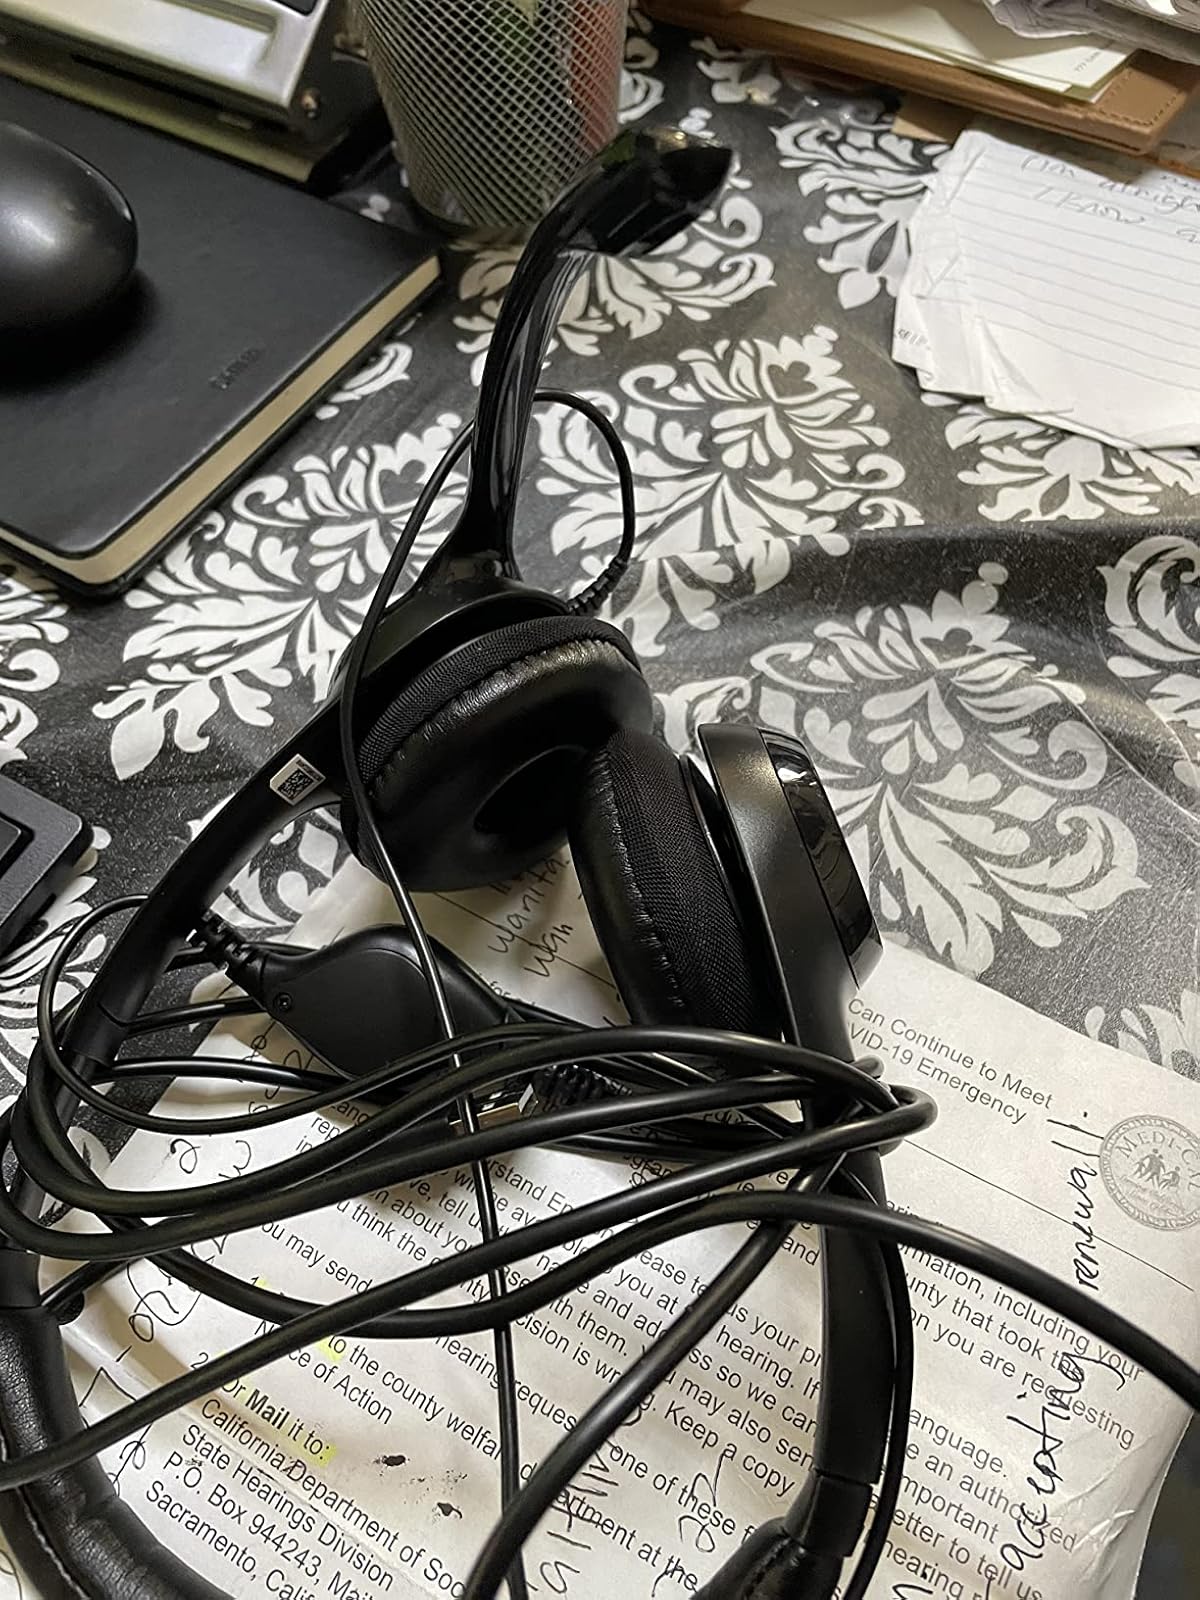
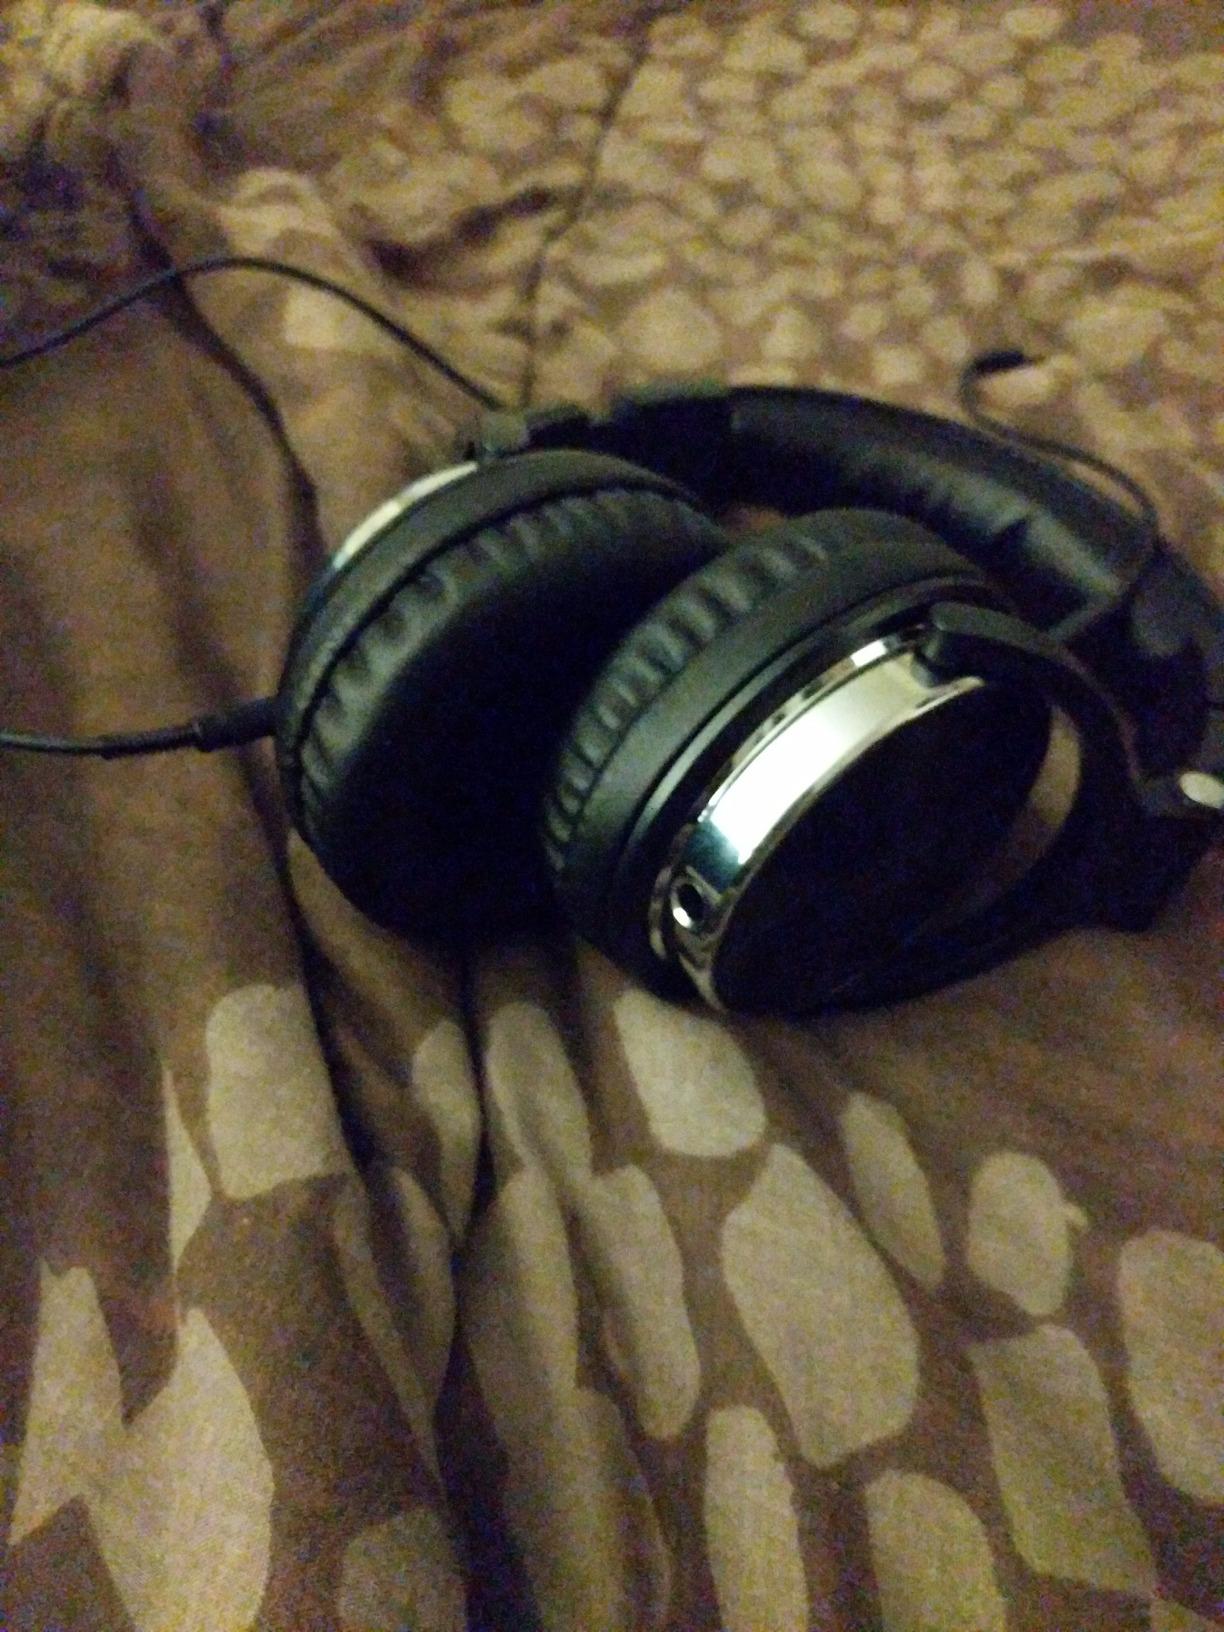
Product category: headphones
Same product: no